Téo Andant

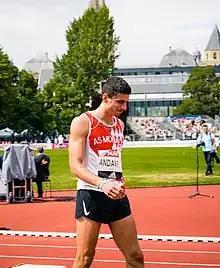
Andant in 2022

Téo Andant (born 21 July 1999) is a French and Monegasque sprinter and middle-distance runner who specializes in the 400 metres. He won a bronze medal in the 4×400 m relay at the 2022 European Athletics Championships.